Era Bell Thompson

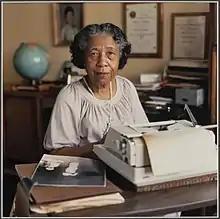
Portrait of Era Bell Thompson from the collection of Black Women Oral History Project.

Thompson was born in Des Moines, Iowa, to an African American family, the only daughter of Steward "Tony" Thompson and Mary Logan Thompson, the children of formerly enslaved people. She graduated from the University of North Dakota (UND), pursued a career as an author, and was a long-time editor and journalist for "Ebony" magazine in Chicago.